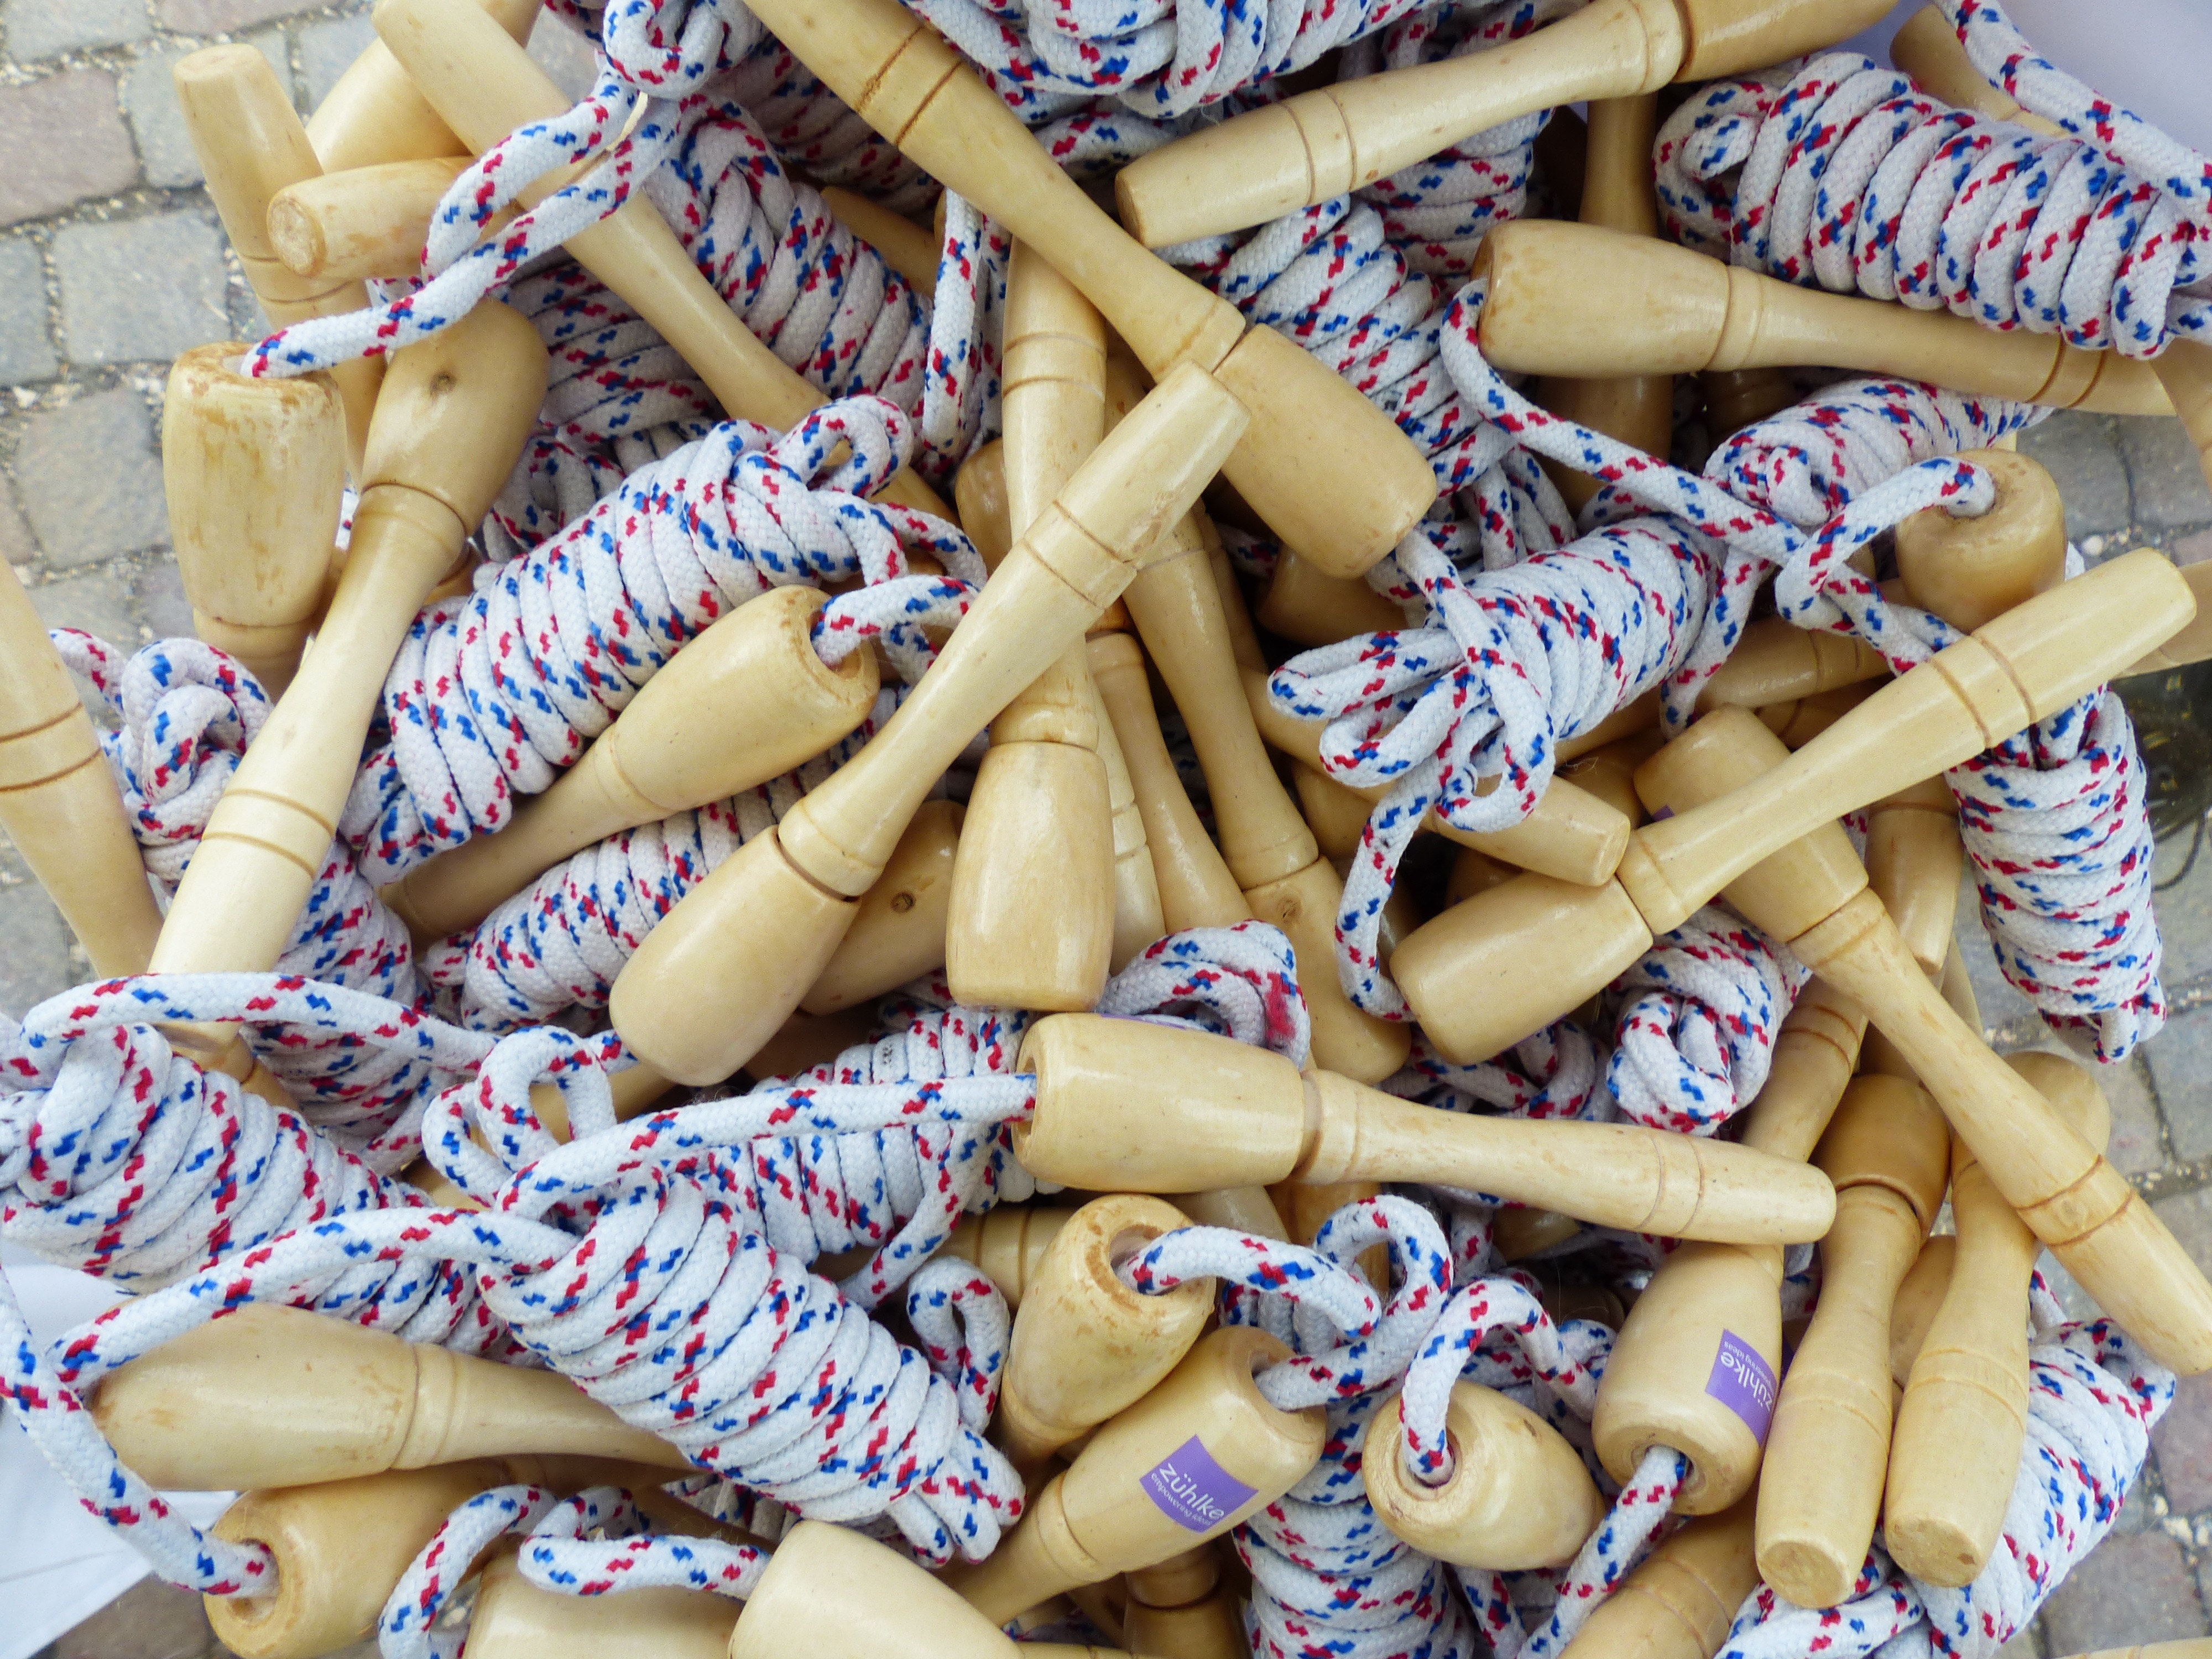
sport, play, pattern, food, training, baking, ropes, flavor, condition, jumping rope, snack food, jumping ropes